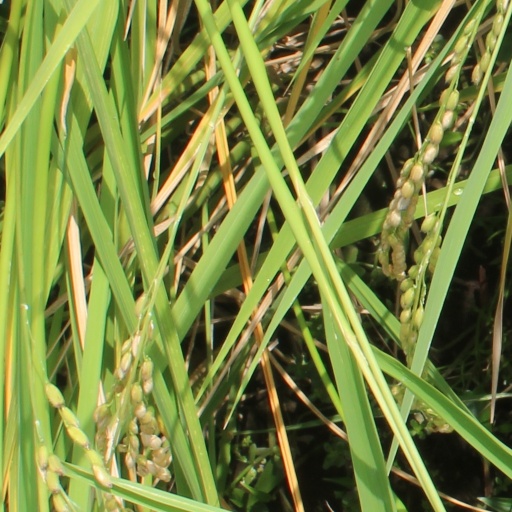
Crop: rice